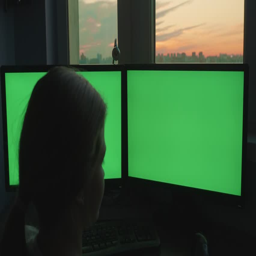
happy young girl sending a kiss in front of large green screen monitor